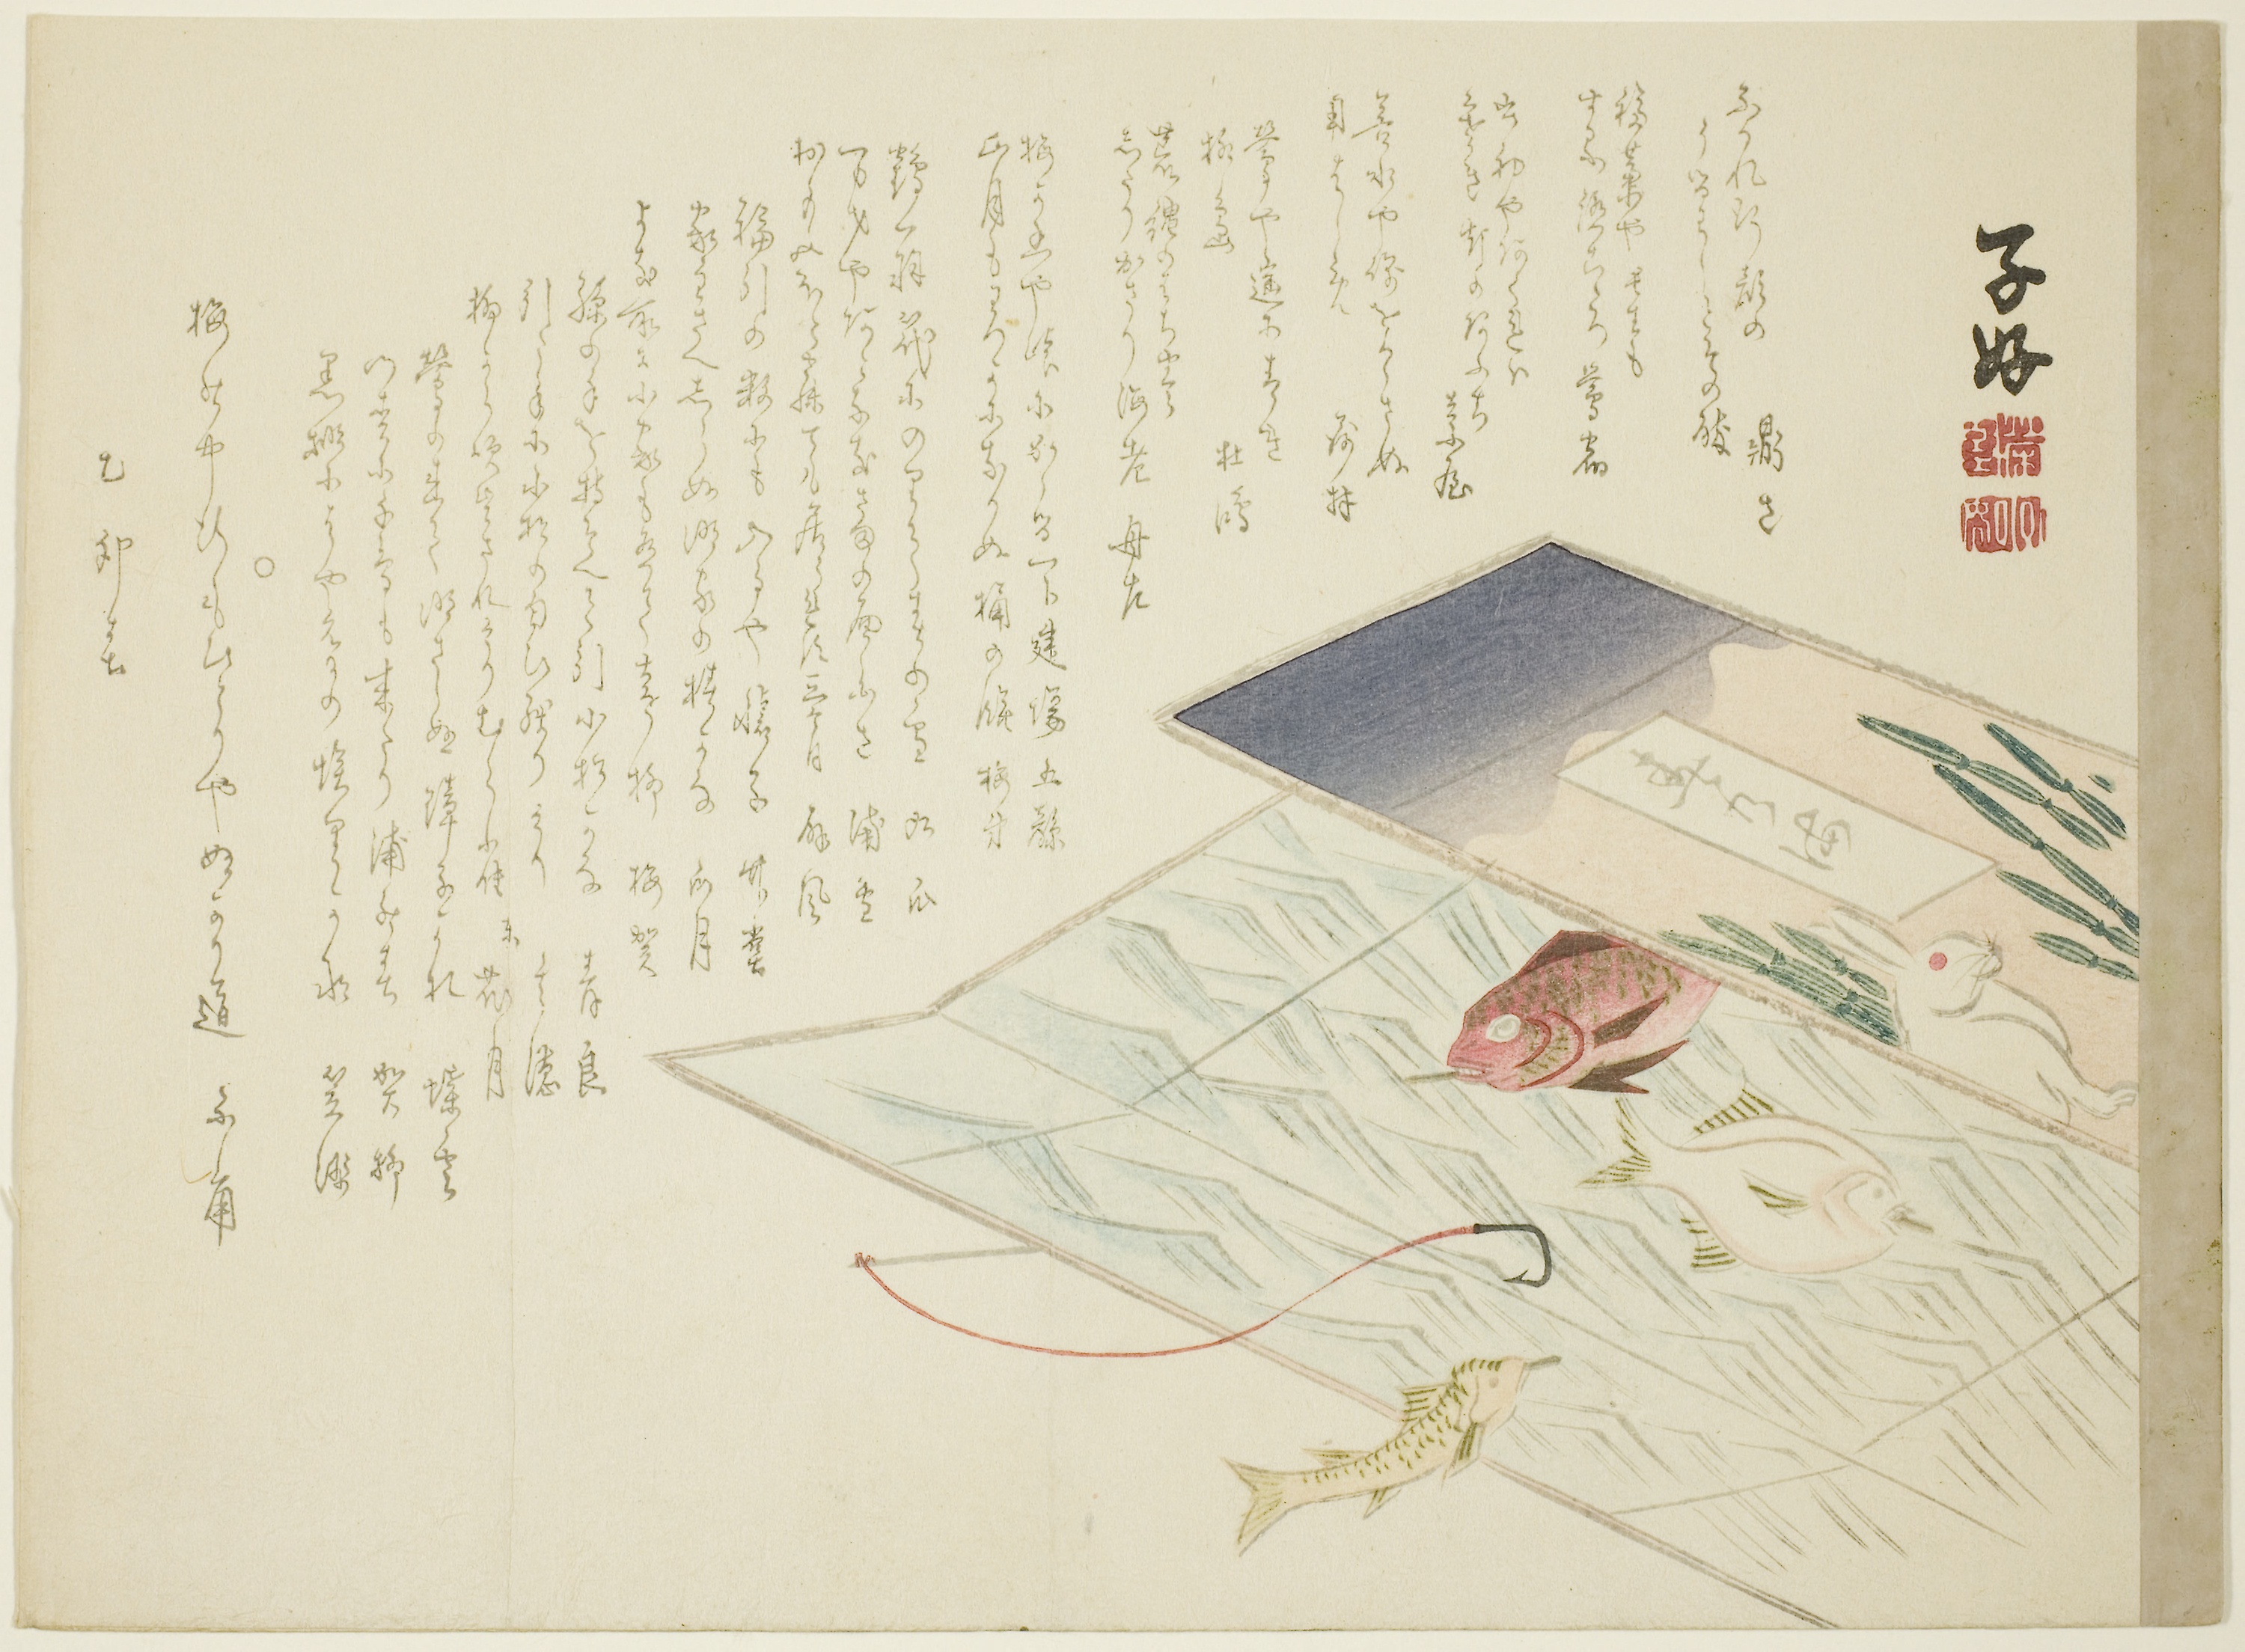
text, botany, paper, handwriting, illustration, plant, paper product